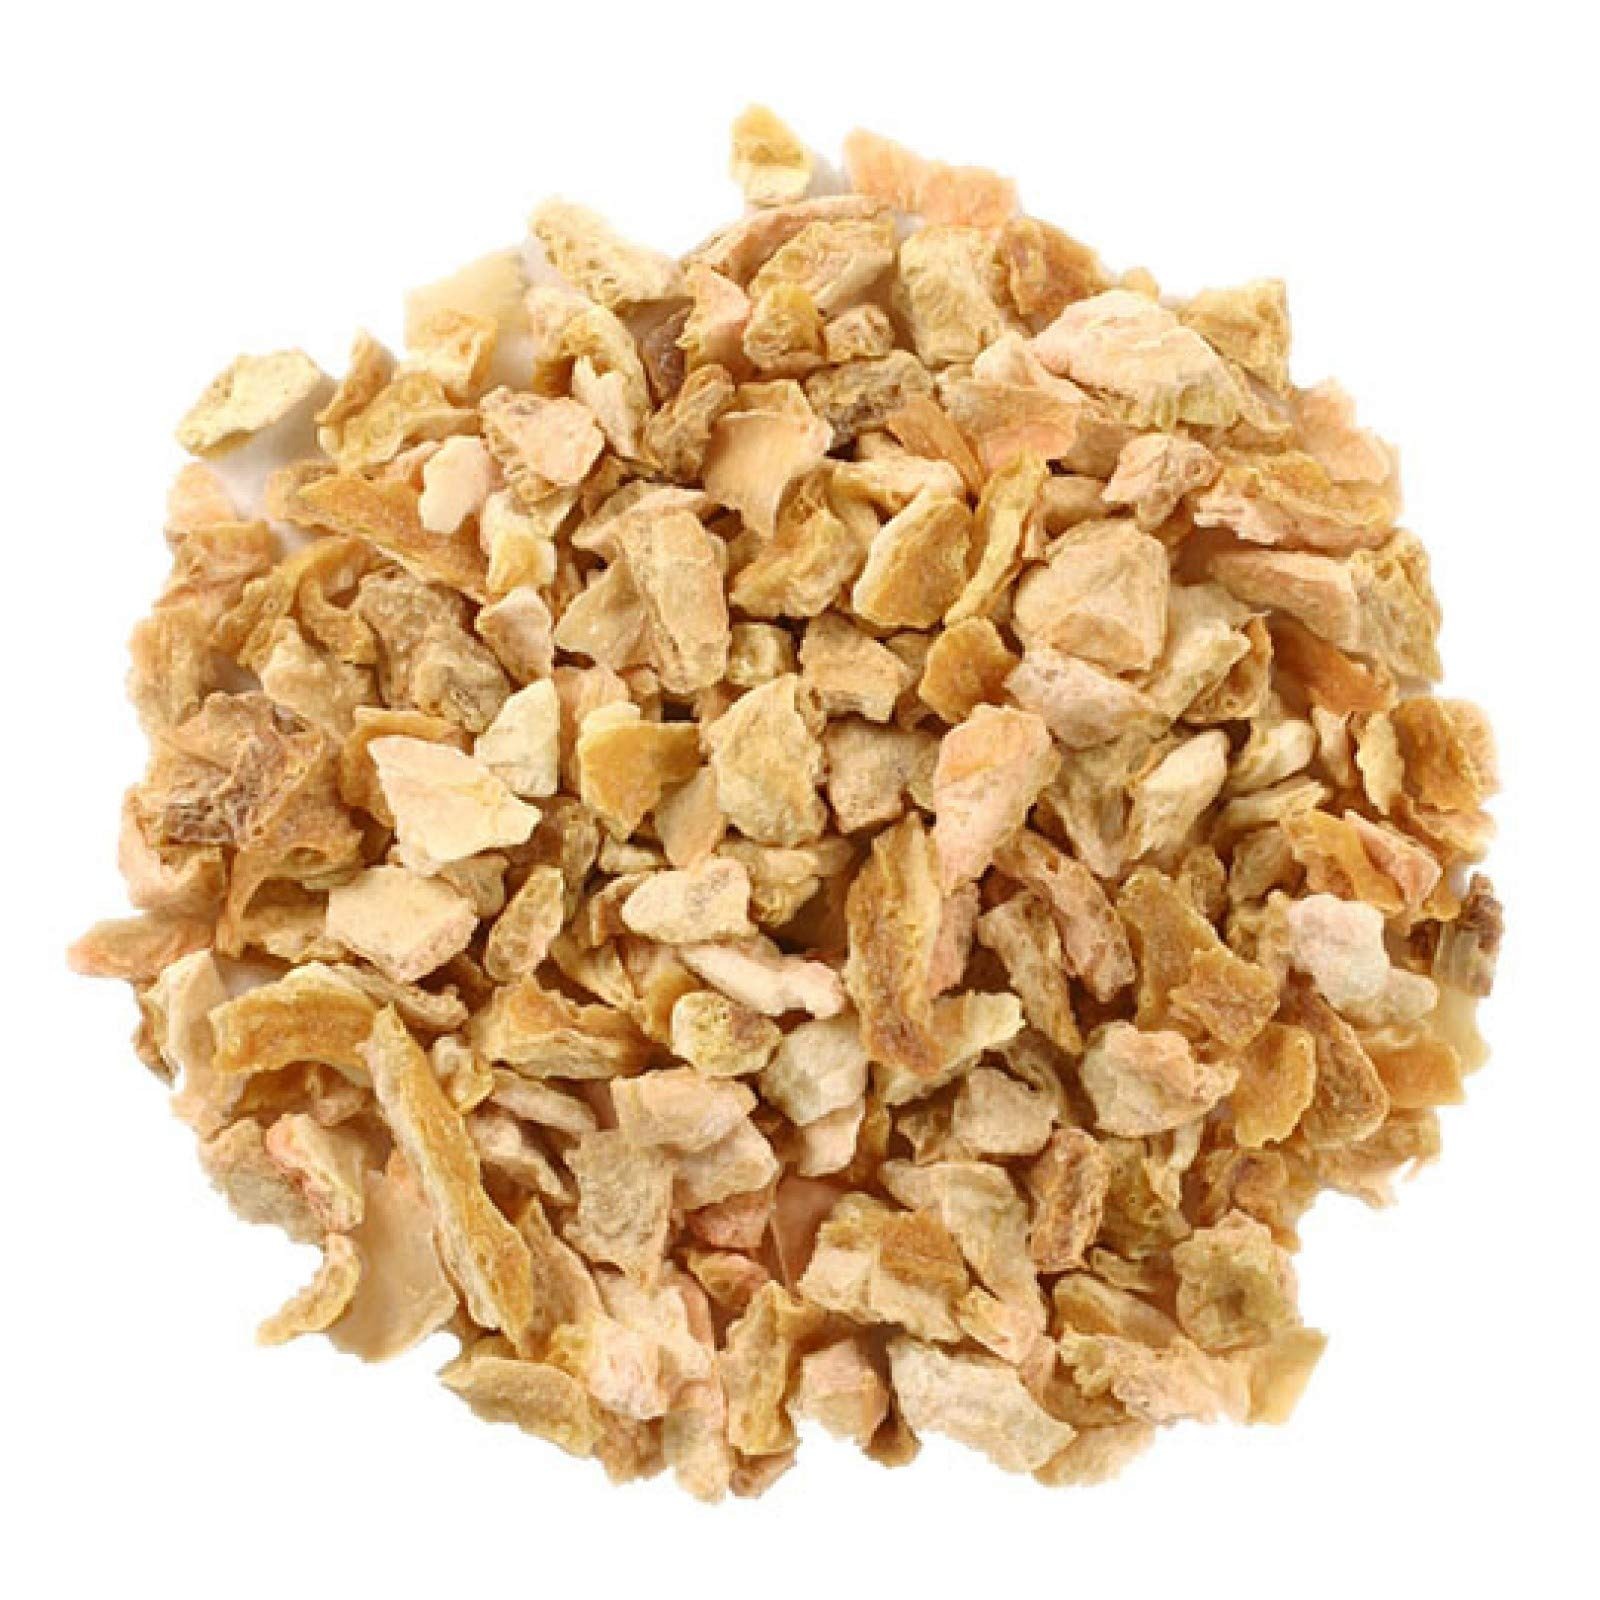
Item Name: CULINARY HERBS Organic Bulk Lemon Peel, 1 LB
Bullet Point 1: Dried Lemon Peel (Citrus limon) - Cut & Sifted
Bullet Point 2: Organic
Bullet Point 3: Kosher: KSA Certified
Bullet Point 4: Origin: USA
Bullet Point 5: 16 Ounce Bulk Bag
Product Description: Frontier Bulk Lemon Peel, Cut & Sifted, ORGANIC, 1 lb. package
Value: 16.0
Unit: Ounce

Price: 24.19